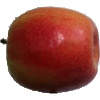
Label: apple_pink_lady